Retford

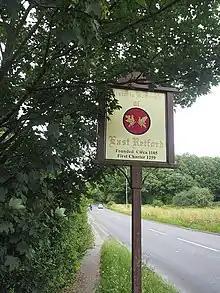
Modern boundary marker showing coat of arms

In 1528 a fire destroyed more than three-quarters of the buildings in East Retford. By 1552 Retford's population had dropped to 700. In 1558 there was an outbreak of plague, which caused 300 deaths in East Retford and killed half the people of West Retford. A fire in 1585 was so profound that the people of Worksop raised money for 'the poor men of the late burned town of Retford'. Yet another fire struck in 1631 and caused £1,300 worth of damage.